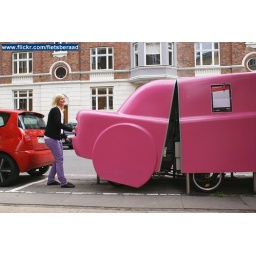
Fietstrommel voor bakfiets in de vorm van een roze auto